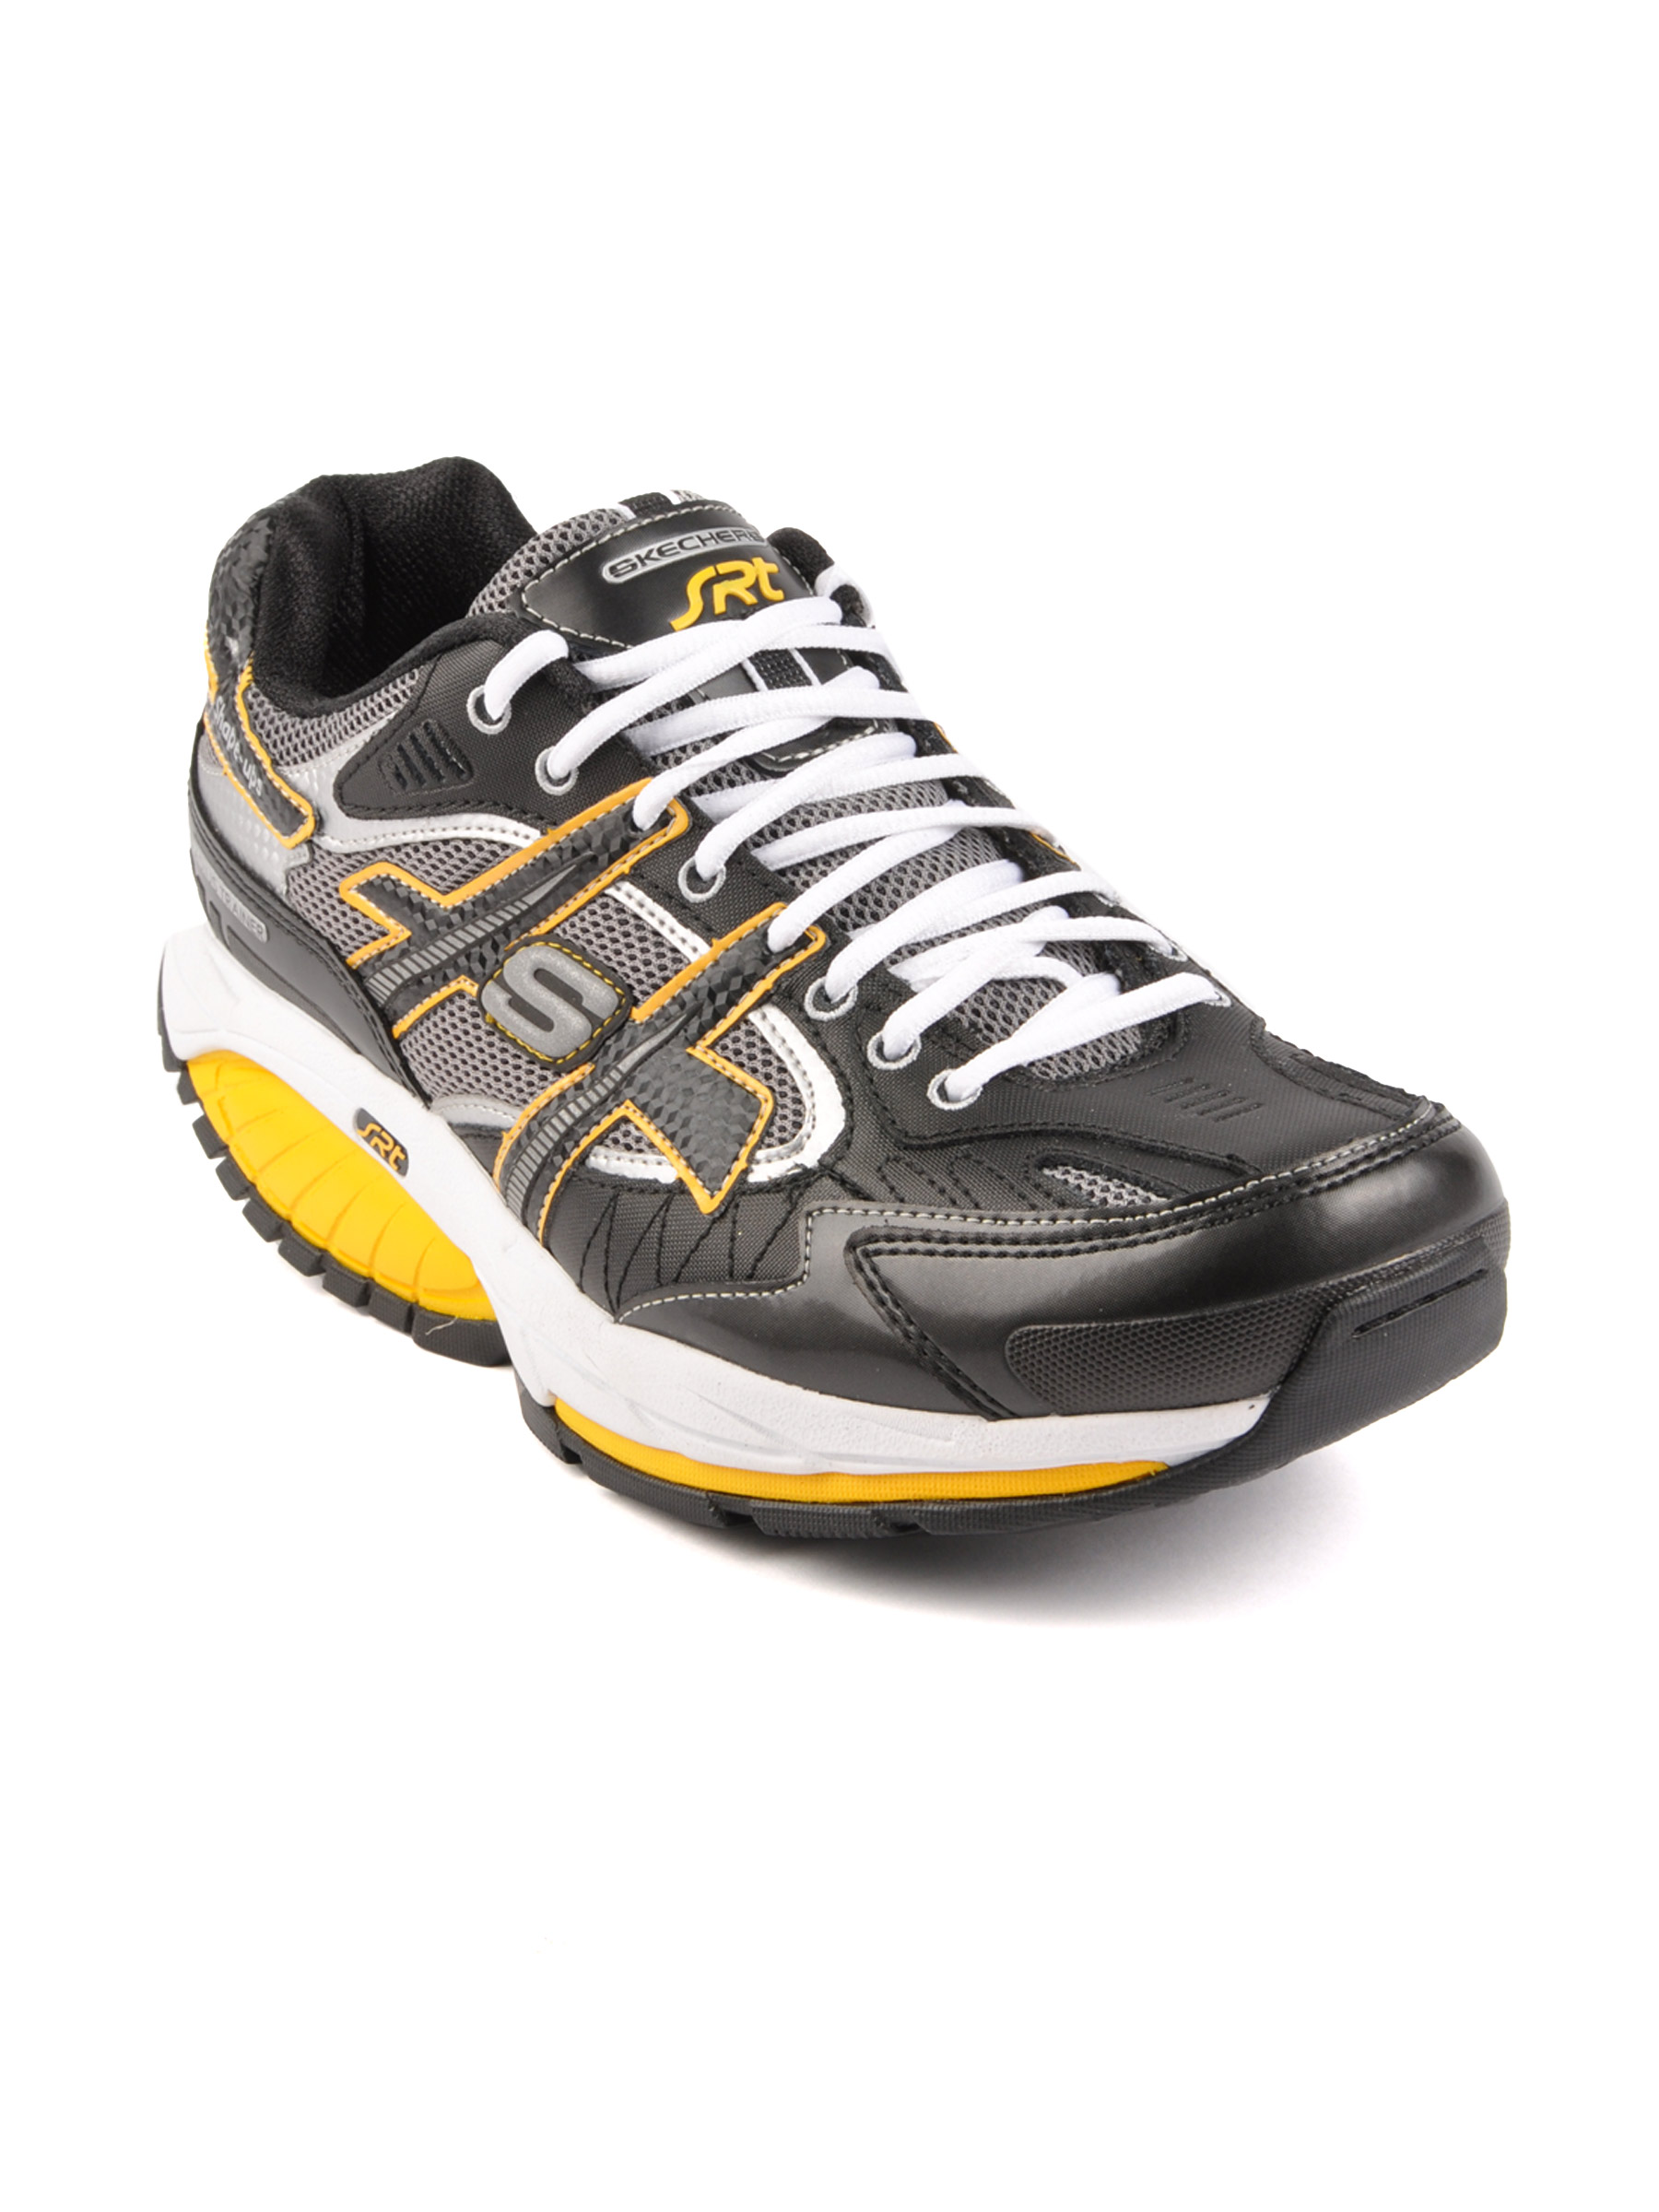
Skechers Men Shape Black Sports Shoes
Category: Footwear / Shoes / Sports Shoes
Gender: Men
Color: Black
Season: Fall 2011
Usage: Sports